Jada Hart

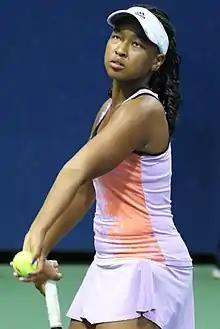
Hart at the 2016 US Open

Hart graduated from Riverside Virtual School in 2016 and is currently attending UCLA.